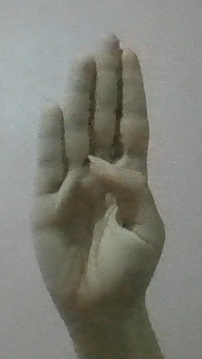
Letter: kaaf